Irfan Pathan

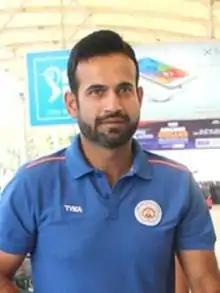
Pathan made his Test debut in December 2003, following an injury to the Baroda left-armer Zaheer Khan

Pathan made his Test debut in the Second Test against Australia at the Adelaide Oval in December 2003. At the age of 19, he opened the bowling following an injury to the Baroda left-armer Zaheer Khan in the First Test. In a high scoring match, he took the wicket of Matthew Hayden while giving away 160 runs at almost five runs an over. He scored one in his only innings as India took a four-wicket victory. He was dropped for the following Test upon the return of Zaheer, but was recalled for the Fourth Test at the Sydney Cricket Ground after Zaheer broke down in his only spell in the Third Test. On another flat pitch, Pathan took the wickets of Steve Waugh, Adam Gilchrist in the first innings in a spell of reverse swing bowling. He had Waugh caught behind from an outswinger and then bowled Gilchrist with an inswinging yorker. He ended with 2/80 in the first innings and dismissed Ricky Ponting in the second innings to end with match figures of 3/106.